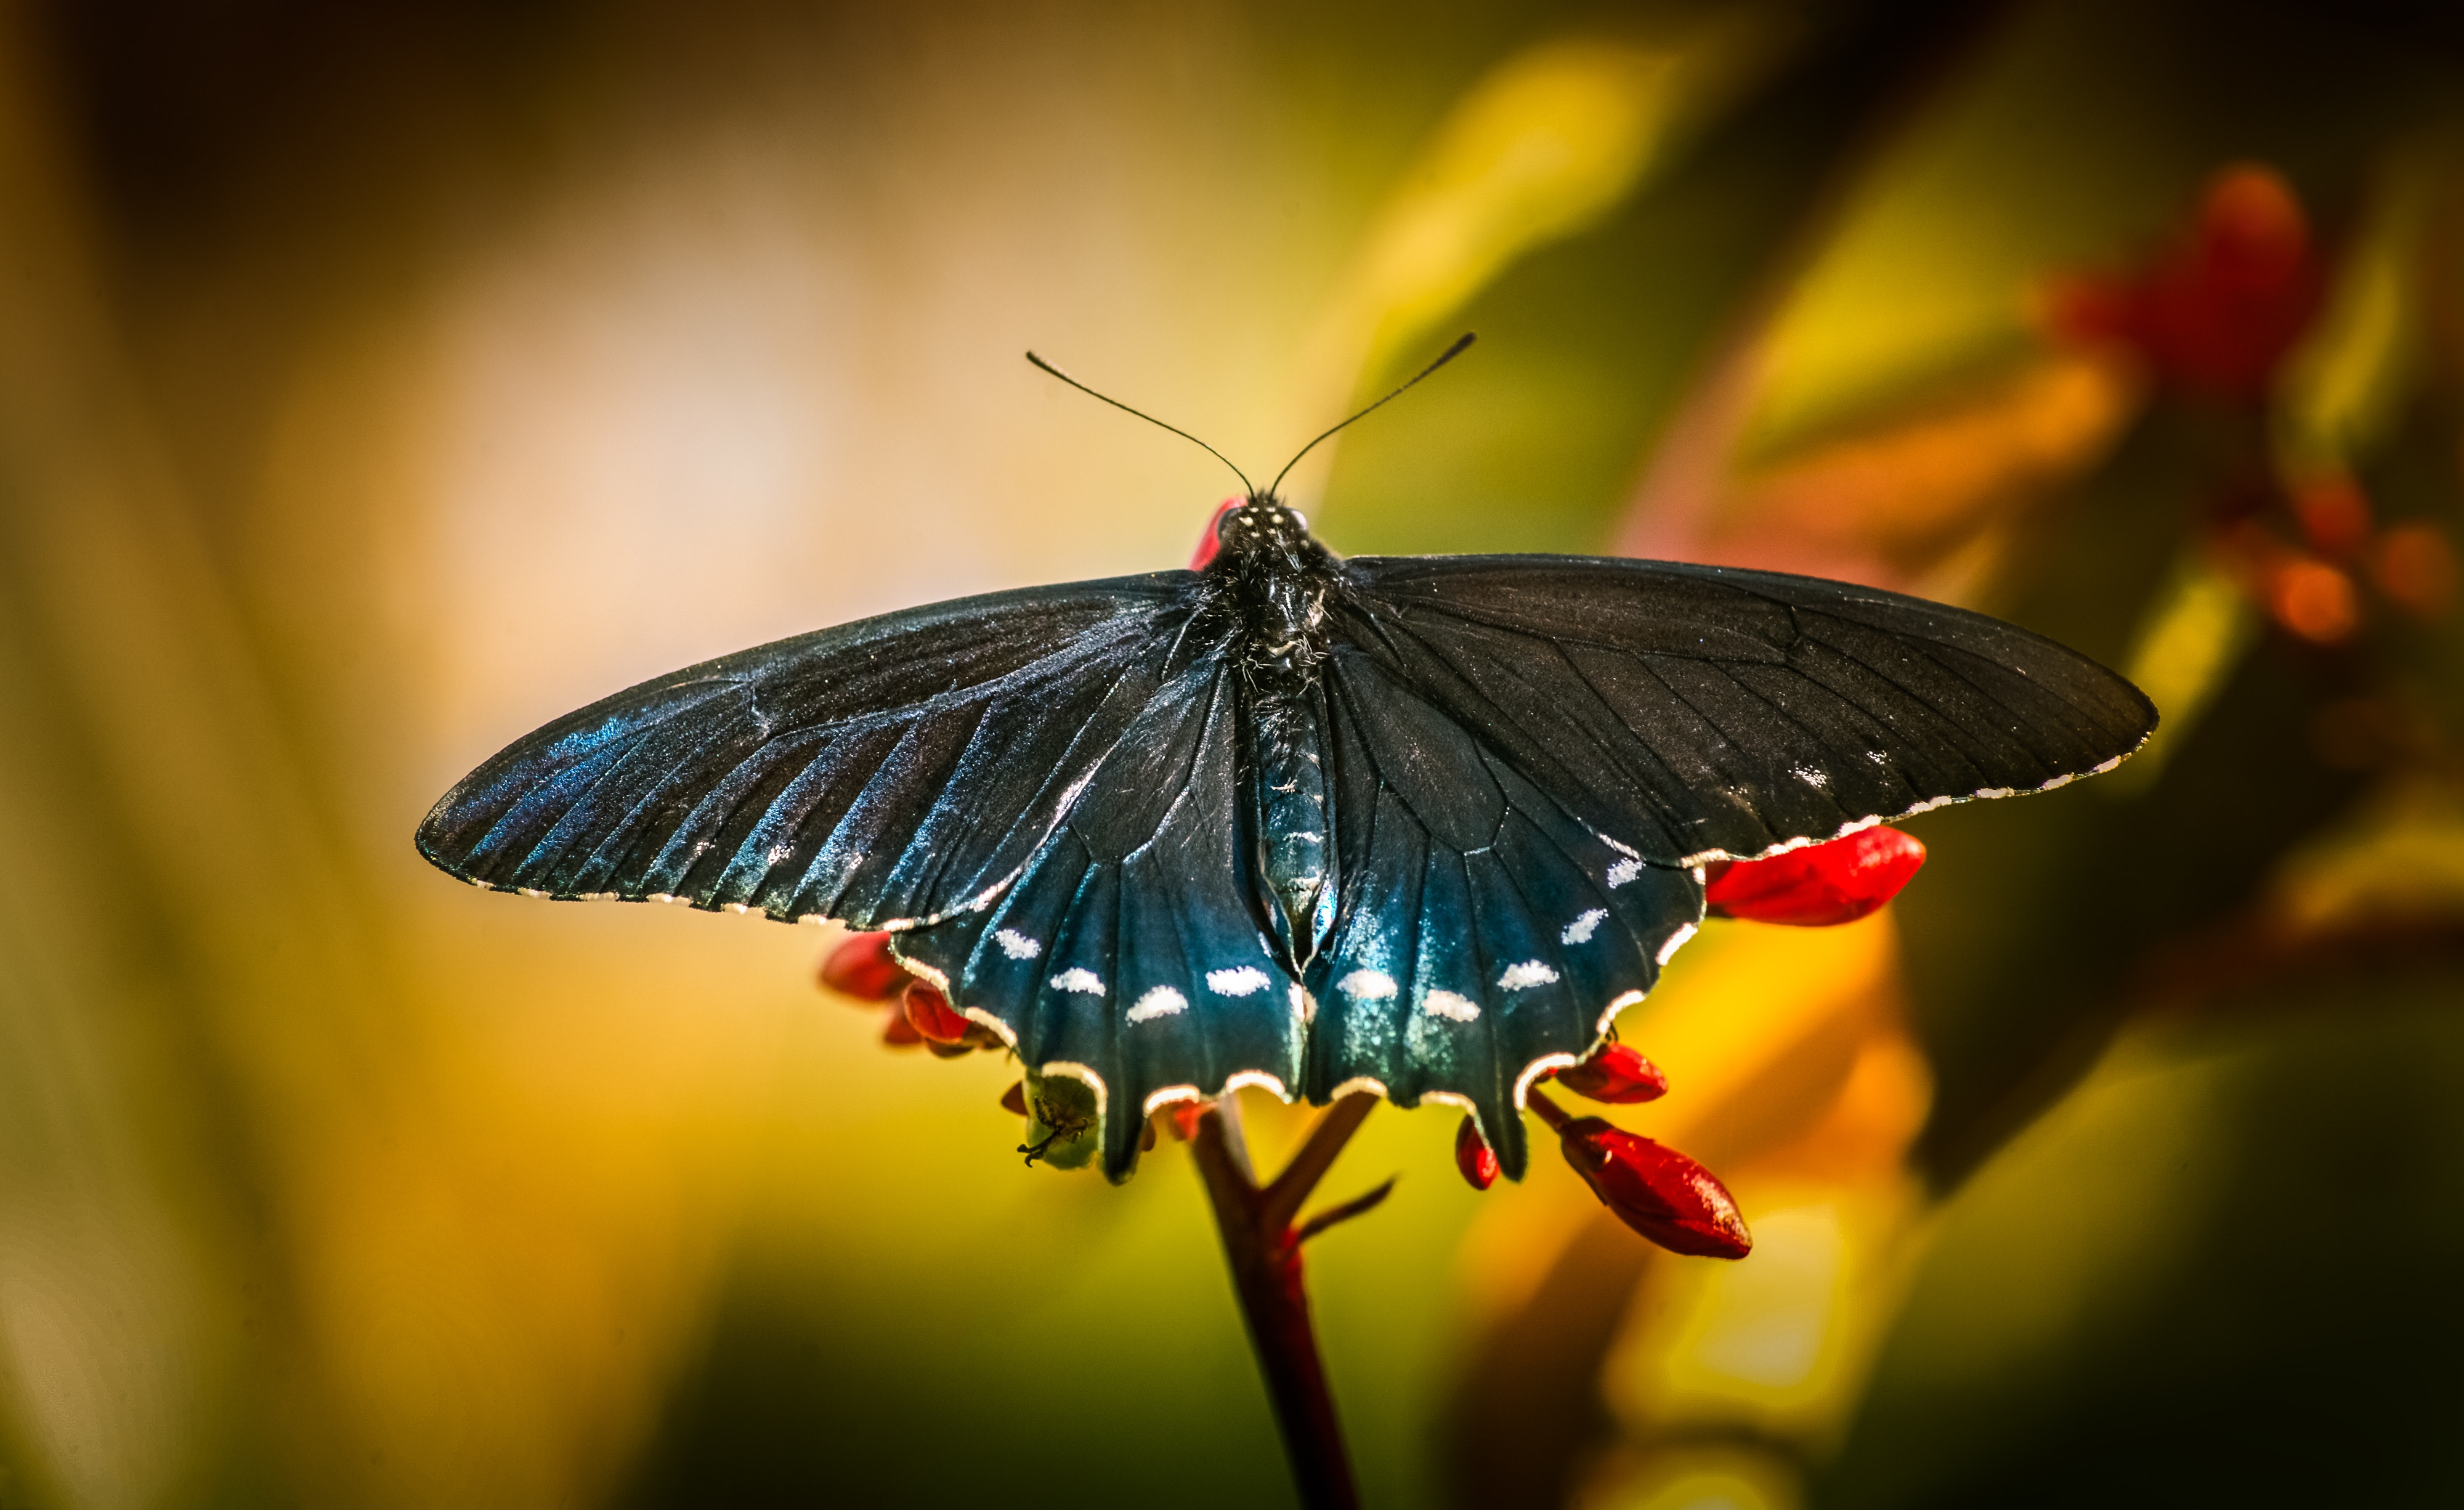
butterfly, pollinator, plant, insect, arthropod, moths and butterflies, wing, invertebrate, swallowtail butterfly, macro photography, papilio, pest, wildlife, moth, water, net winged insects, electric blue, brush footed butterfly, lycaenid, riodinidae, pieridae